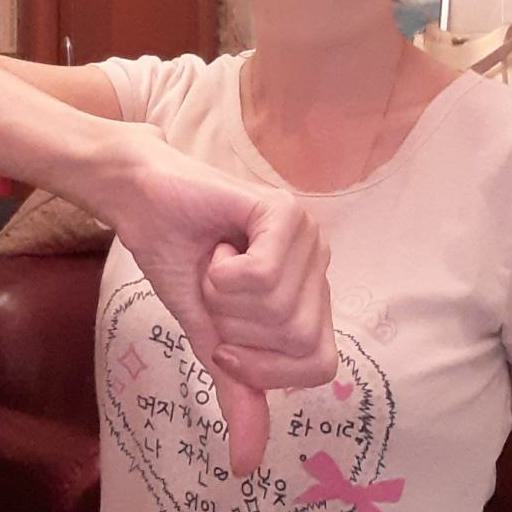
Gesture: dislike